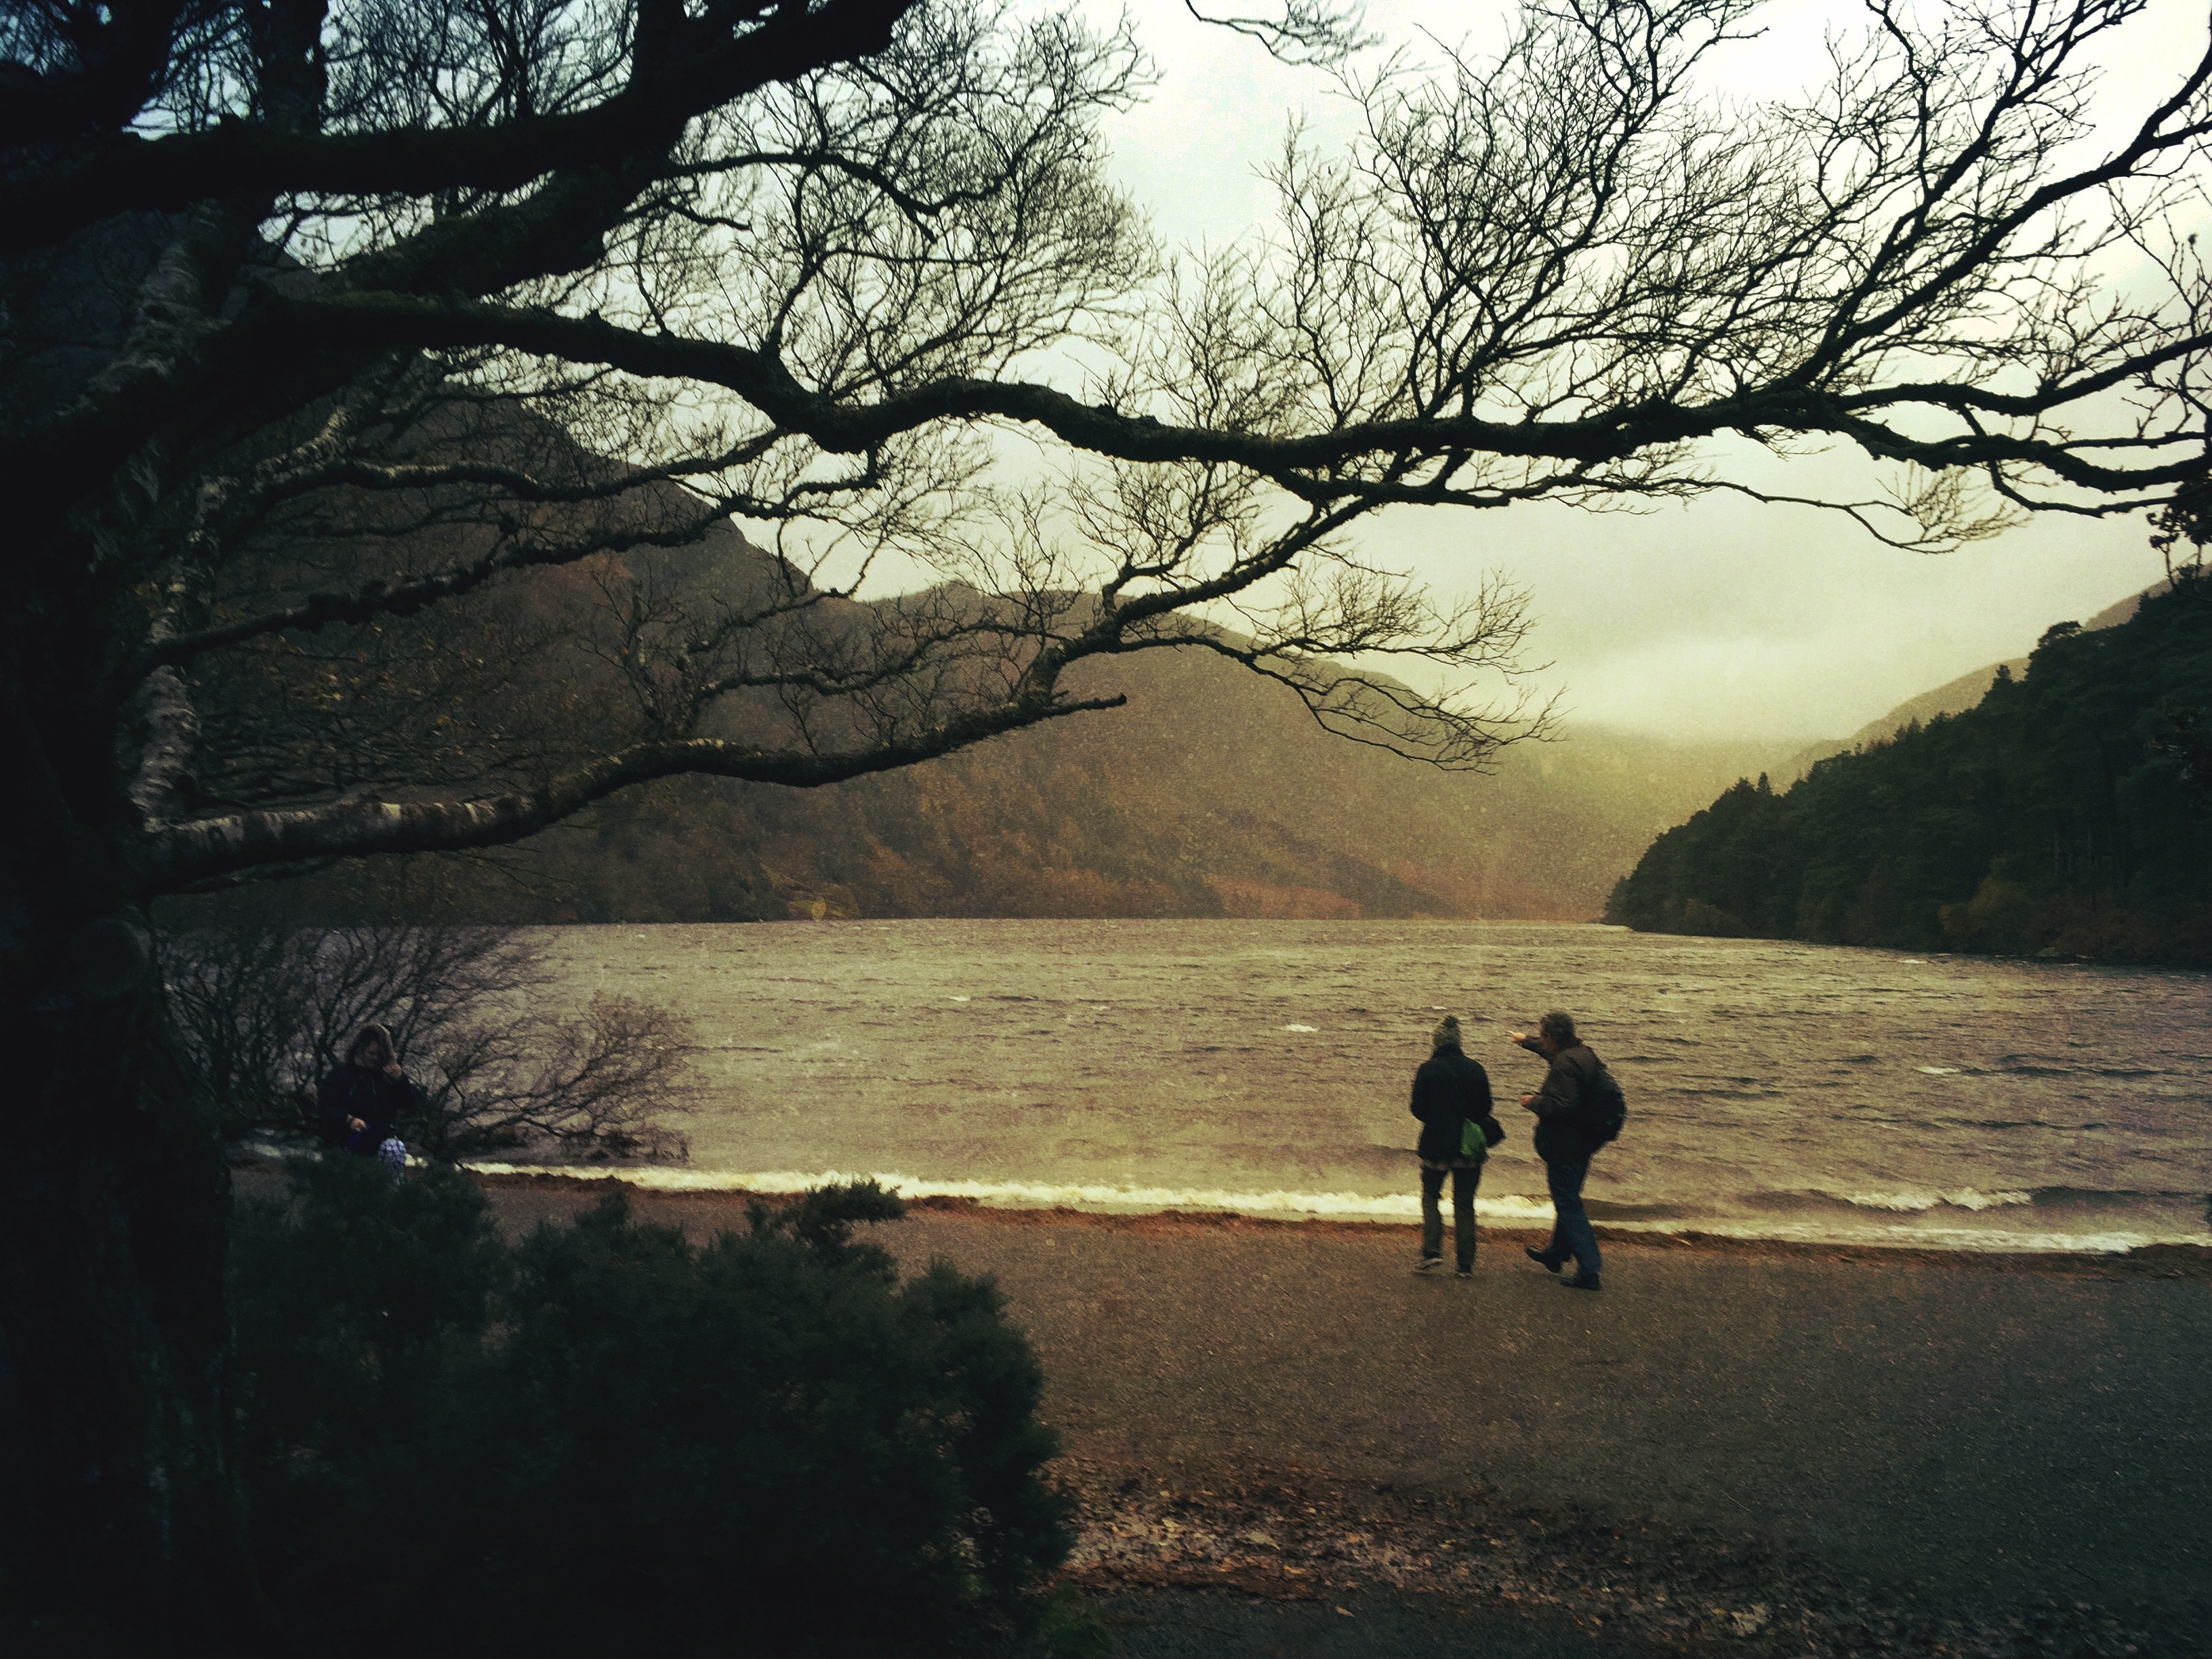
tree, nature, sunlight, morning, atmospheric phenomenon, woody plant